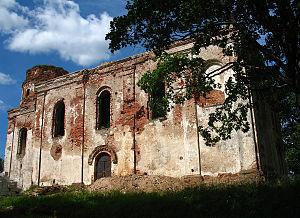
Ostrovno est une ville de Biélorussie, sur la rive gauche de la Dvina du Sud, à 90 kilomètres nord-ouest de Mohilev. Les Français y battirent une division russe en 1812.